Baron Stanmore

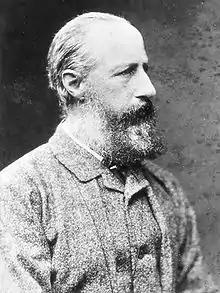
Arthur Hamilton-Gordon, 1st Baron Stanmore.

Baron Stanmore, of Great Stanmore in the County of Middlesex, was a title in the Peerage of the United Kingdom. It was created in 1893 for the colonial administrator the Hon. Sir Arthur Hamilton-Gordon. He was the youngest son of the former Prime Minister George Hamilton-Gordon, 4th Earl of Aberdeen (see Marquess of Aberdeen and Temair for earlier history of the family). His only son, the second Baron, served as a Government Whip from 1914 to 1922 and as Chief Liberal Whip in the House of Lords from 1923 to 1944. However, Lord Stanmore never married and the title became extinct on his death in 1957.